Climate change in Fiji

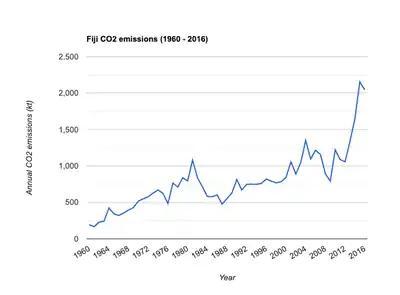
Fiji's annual carbon dioxide emissions between 1960 and 2016

Fiji's emissions have been steadily rising since the mid-1980s, and the country currently emits approximately 1.47 million metric tons of carbon dioxide per year, equating to 1.59 tons per capita. Despite its rising emissions, Fiji is still a very small contributor to global emissions, representing approximately 0.004% of global emissions in 2021. In terms of other greenhouse gases, Fiji's per capita methane and nitrous oxide emissions are low, equating to 0.72 tons and 0.19 tons respectively in 2021.